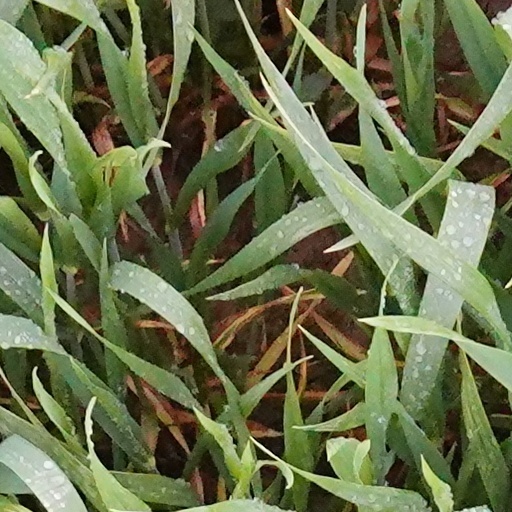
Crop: wheat